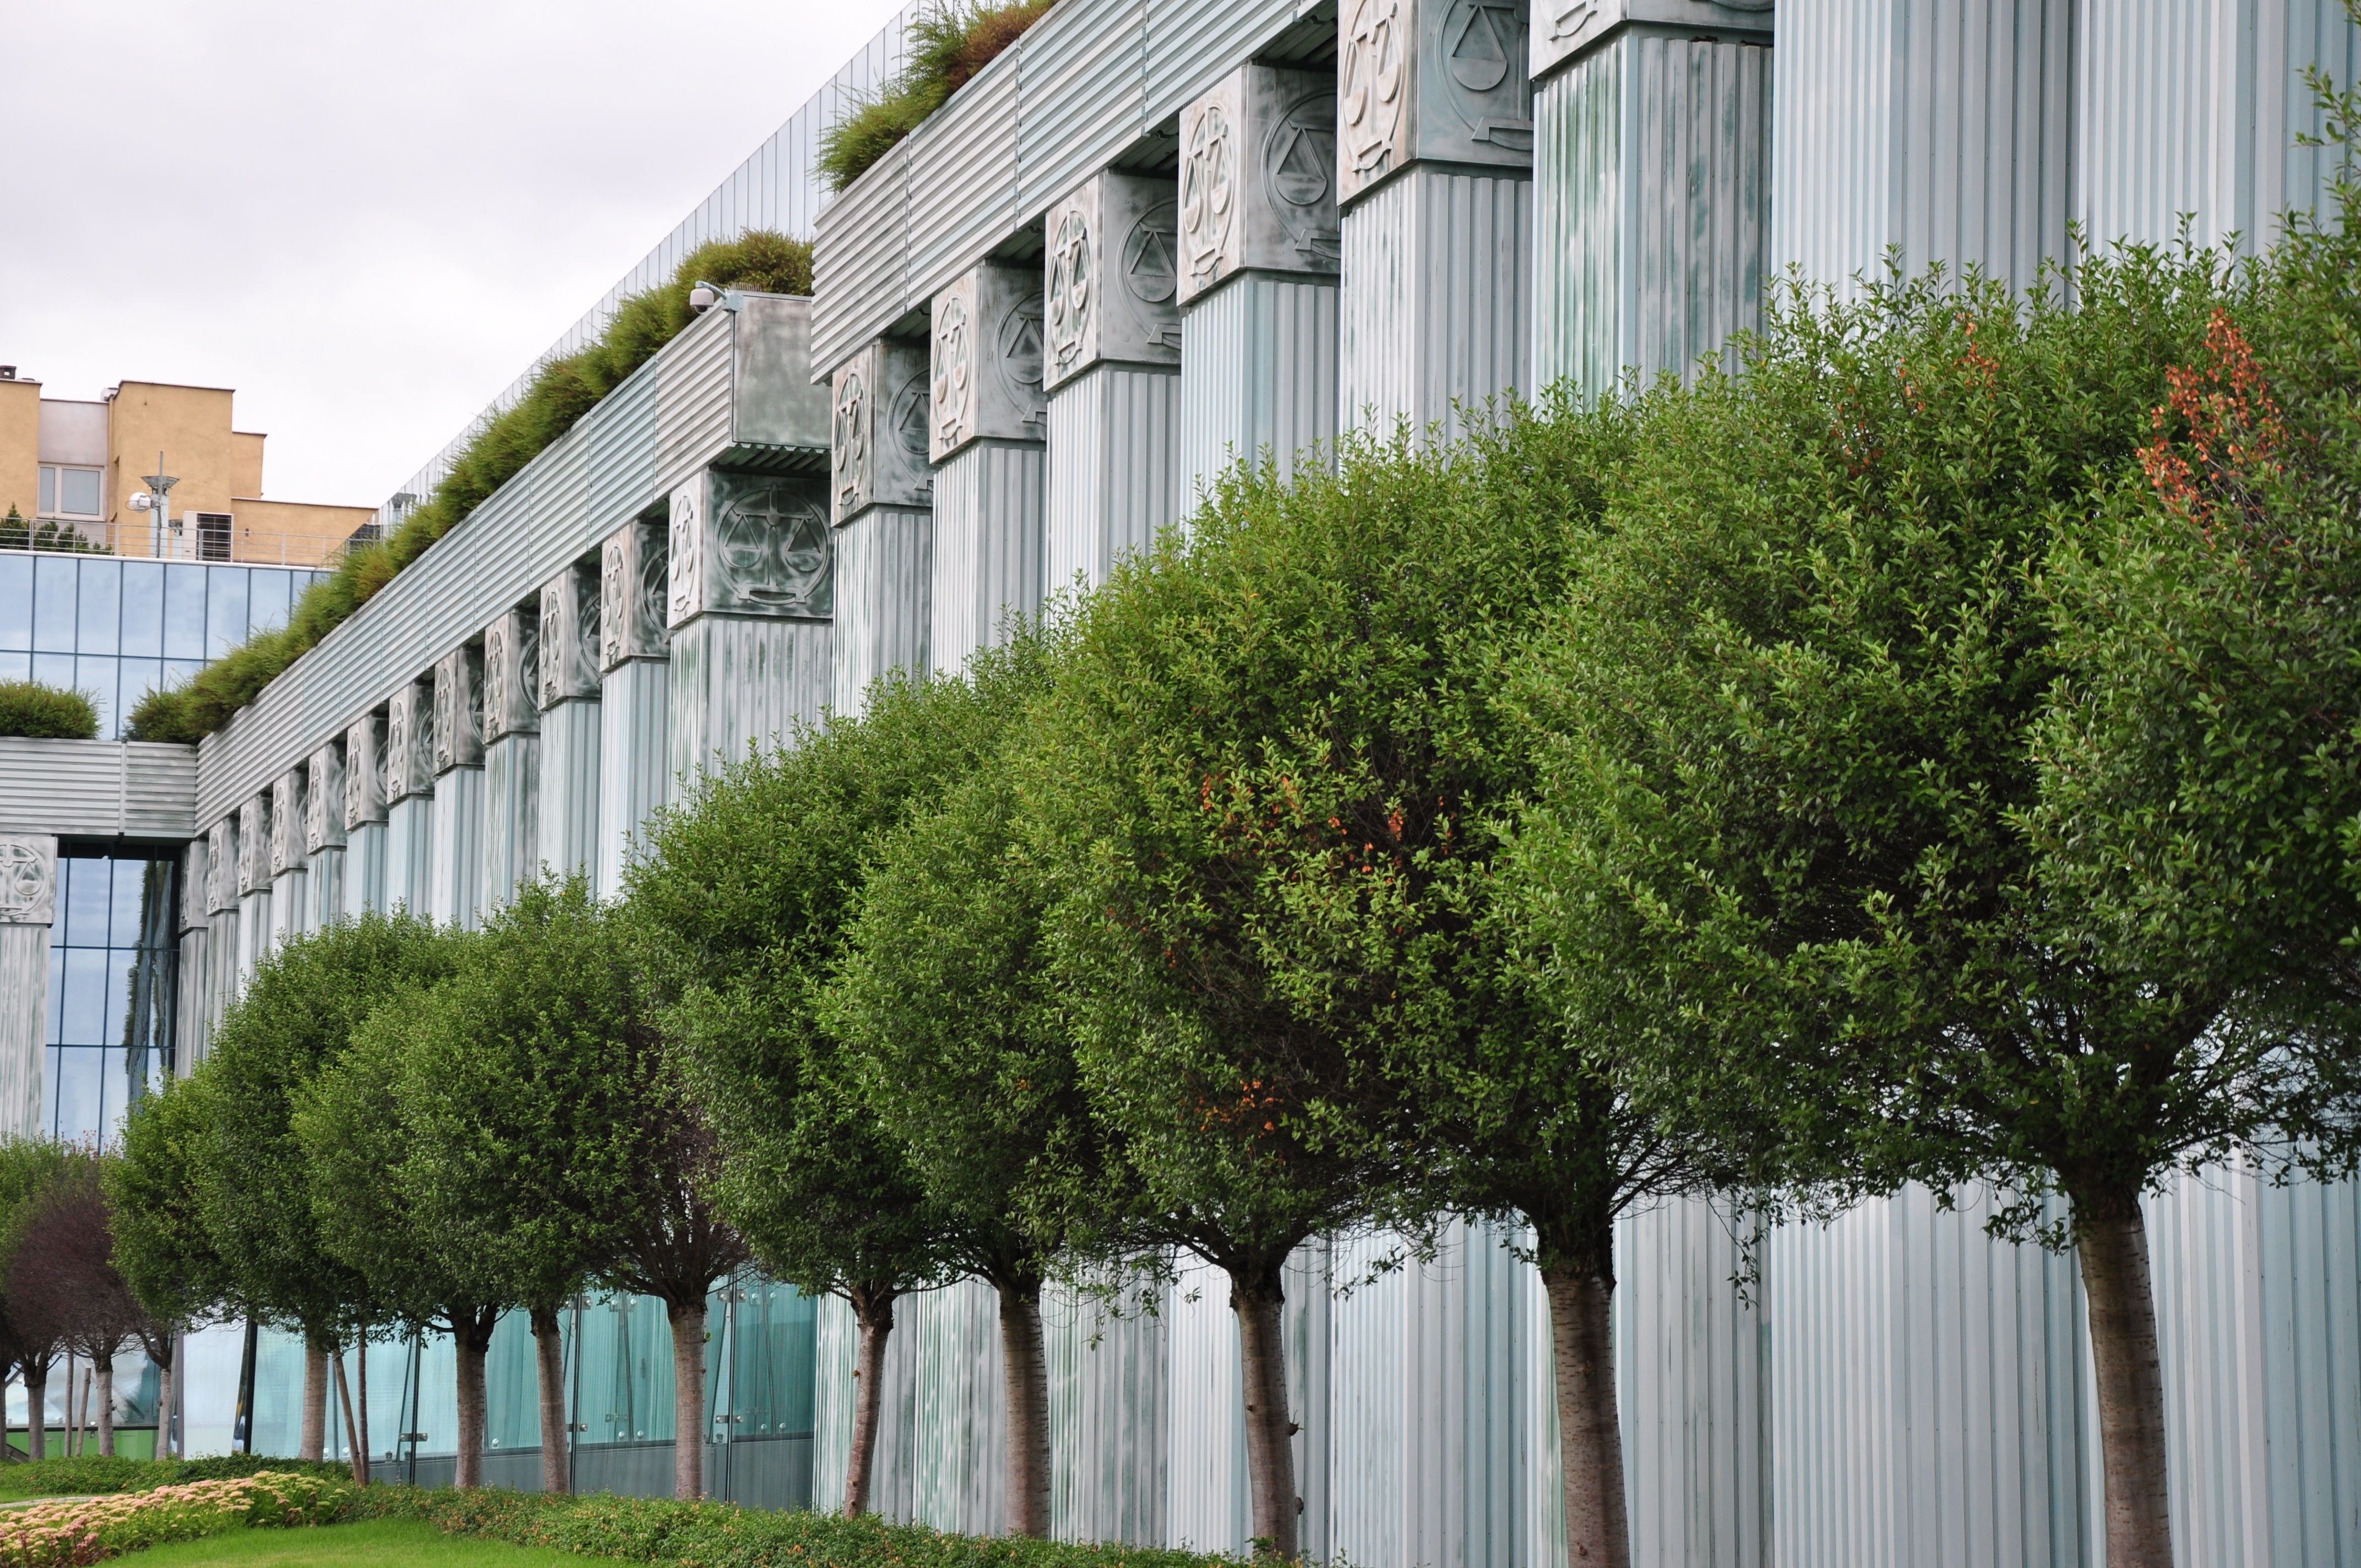
tree, grass, fence, architecture, house, flower, facade, botany, garden, shrub, poland, estate, warsaw, neighbourhood, the supreme court, woody plant, outdoor structure